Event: Nepal Earthquake
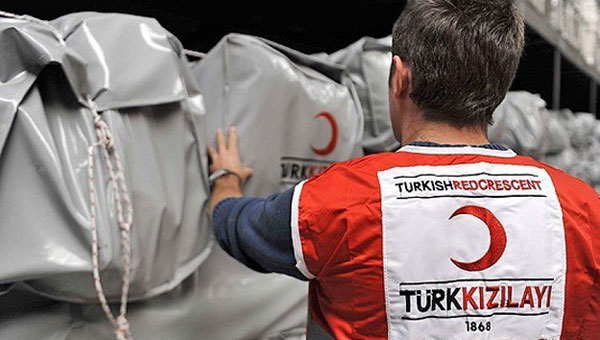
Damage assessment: no_damage